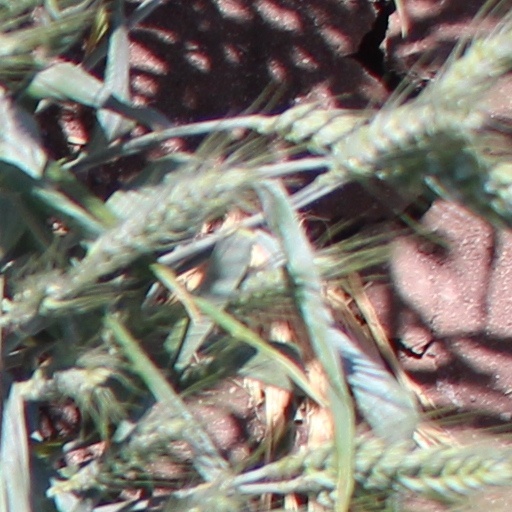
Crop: wheat